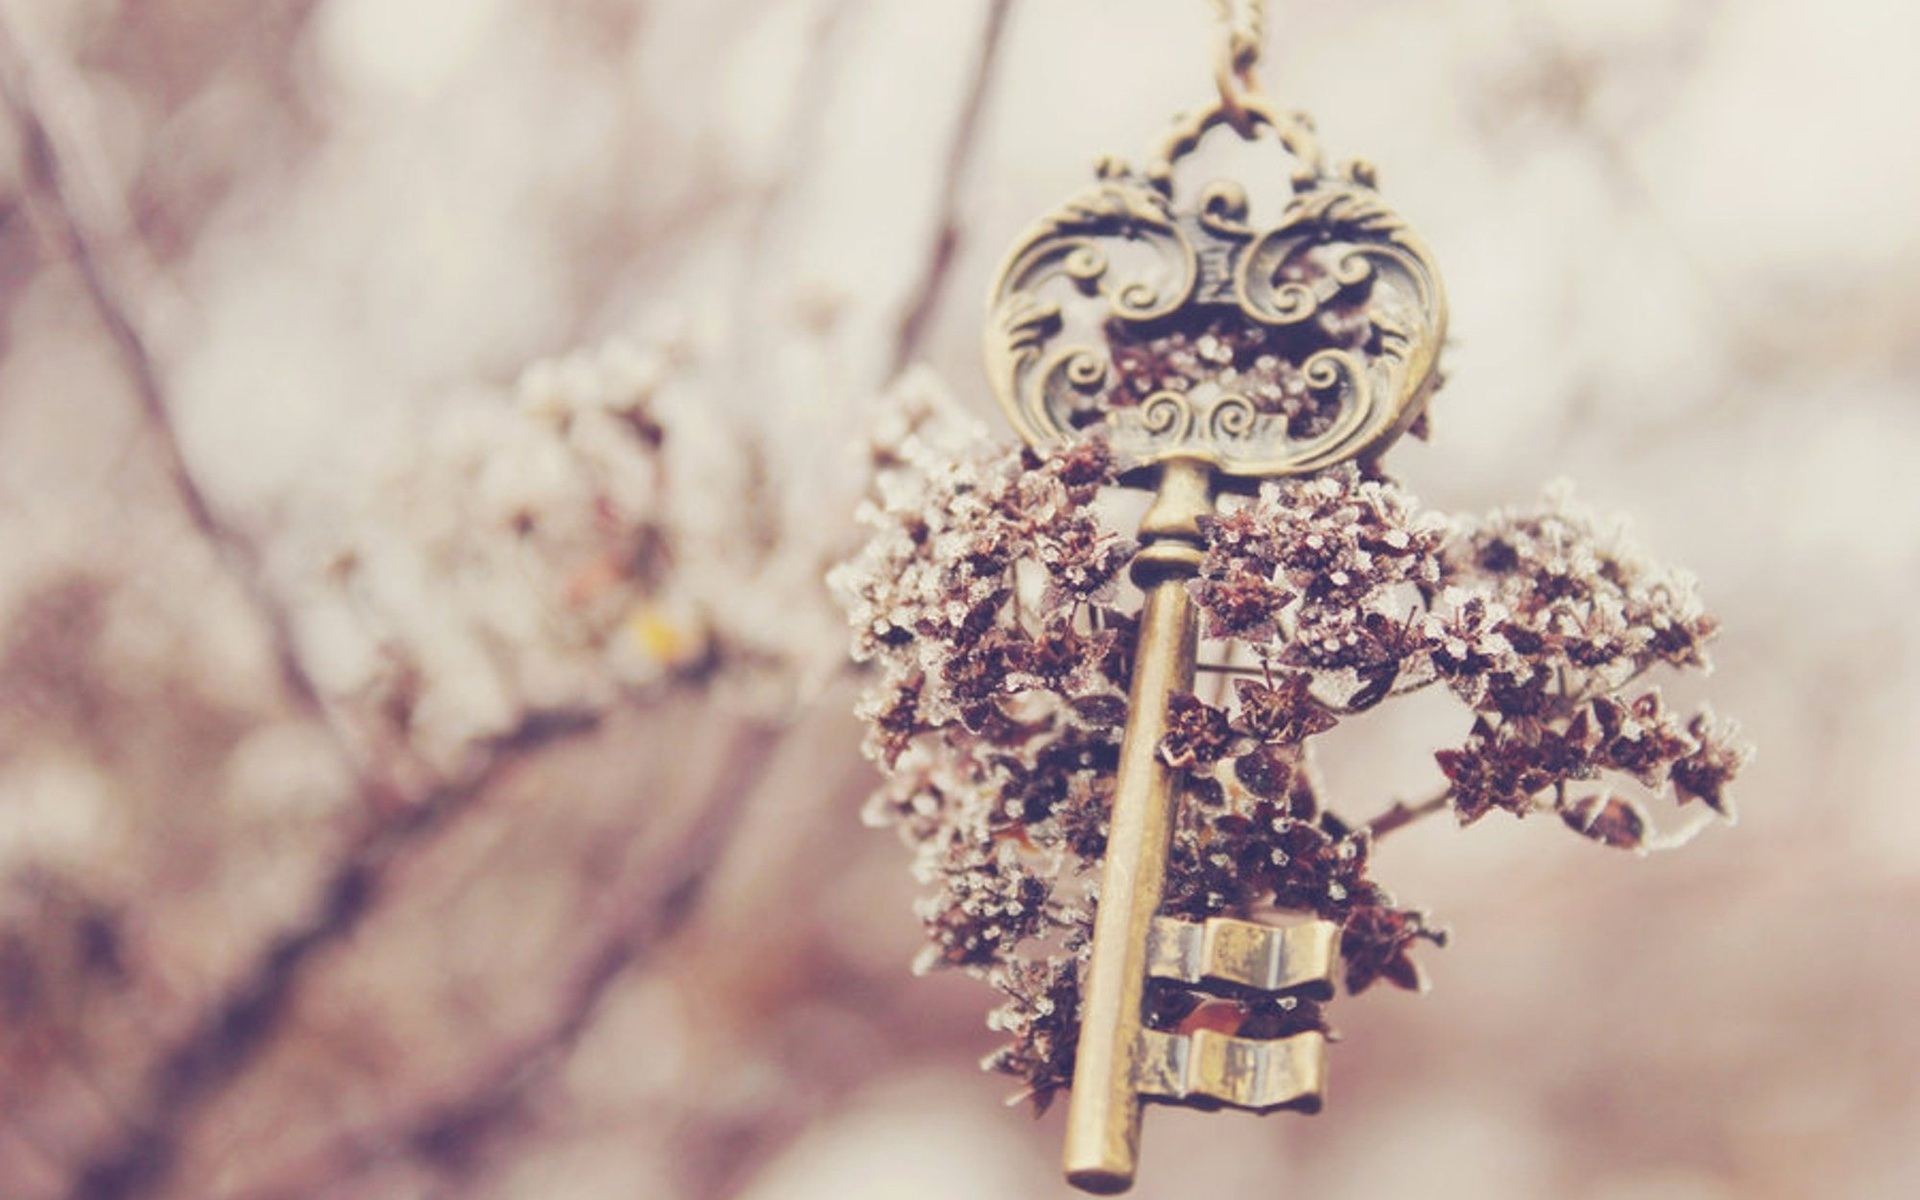
branch, winter, plant, leaf, flower, spring, season, close up, ball, nice, macro photography, fashion accessory